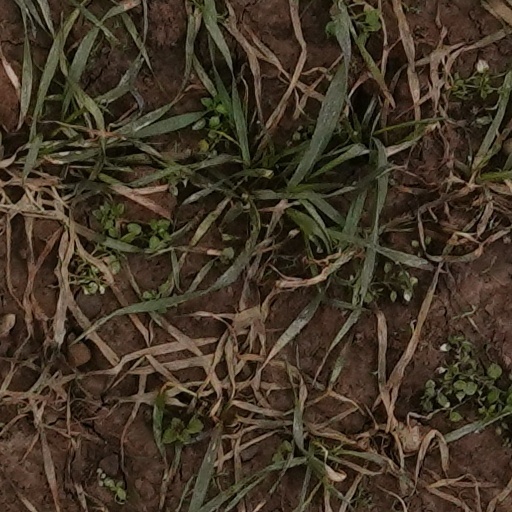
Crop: wheat